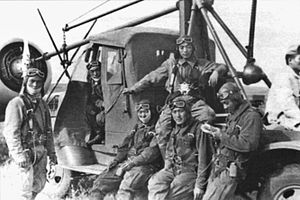
Slaget ved Khalkhin Gol / Kampe i maj, juni og juli
Japaneske piloter mellem angreb
Slaget ved Khalkhyn Gol var det afgørende slag i den uerklærede Sovjetisk-japanske grænsekonflikt som blev udkæmpet mellem Sovjetunionen, Mongoliet og Japan i 1939. Slaget blev opkaldt efter floden Khalkhyn Gol, som flyder gennem slagmarken. I Japan blev slaget kendt som Nomonhan episoden efter en nærliggende landsby på grænsen mellem Mongoliet og Manchukuo. Slaget endte med et totalt nederlag for den japanske 6. armé.